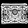
Label: Bag